Cristina Scuccia

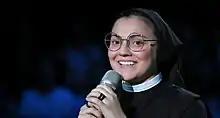

She won the 2014 season of "The Voice of Italy" as part of Team J-Ax, resulting in a record deal with Universal. In 2013, she won a Christian music competition as part of the Good News Festival.